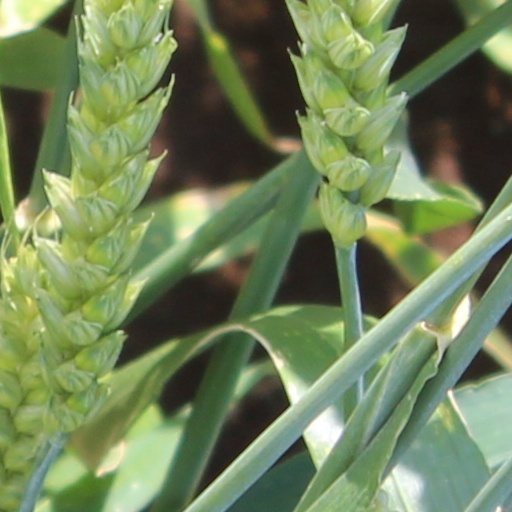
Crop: wheat